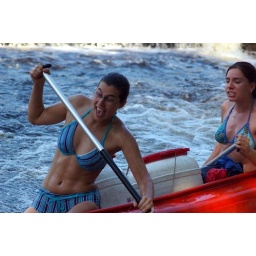
13 Vyssi Brod 2 girls in a boat 24.8.07 5